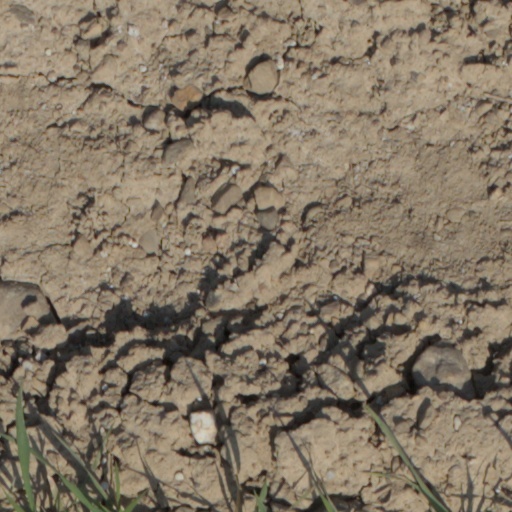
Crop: wheat